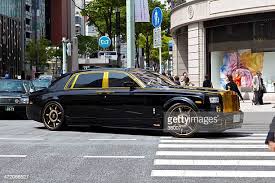
Label: noambulance